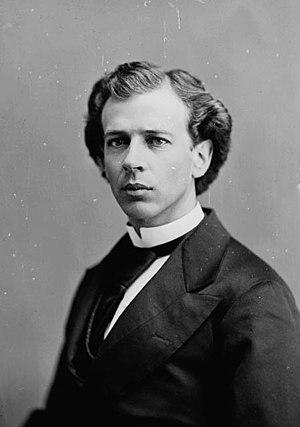
Wilfrid Laurier, M.P. (Drummond-Arthabaska, Québec)